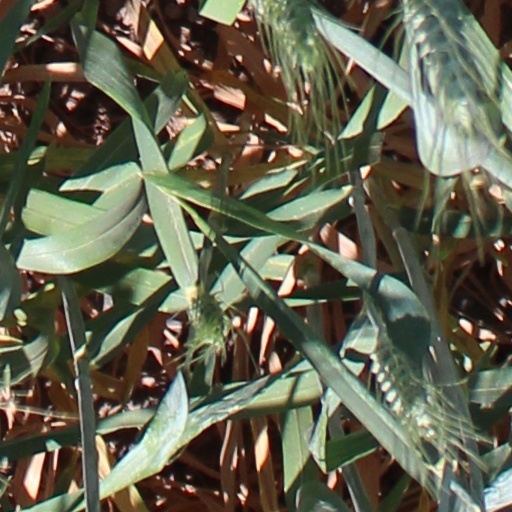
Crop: wheat